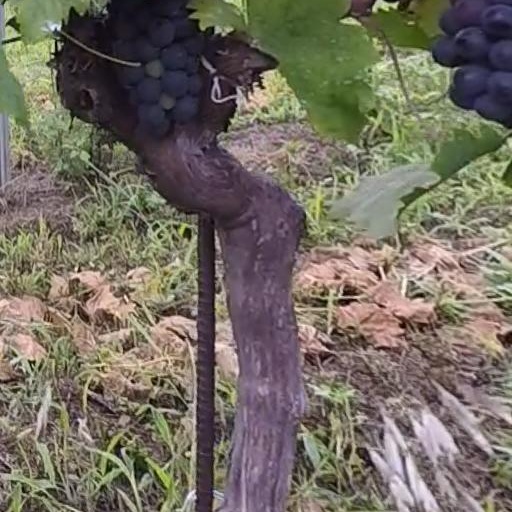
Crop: grape